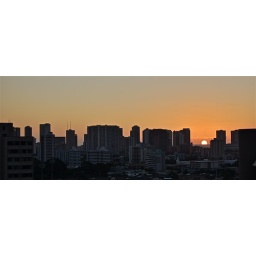
through all the buildings and high rises. the sun somehow finds the perfect place to set, right in to the gorgeous ocean